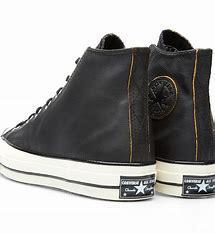
Brand: Converse
Model: Chuck Taylor